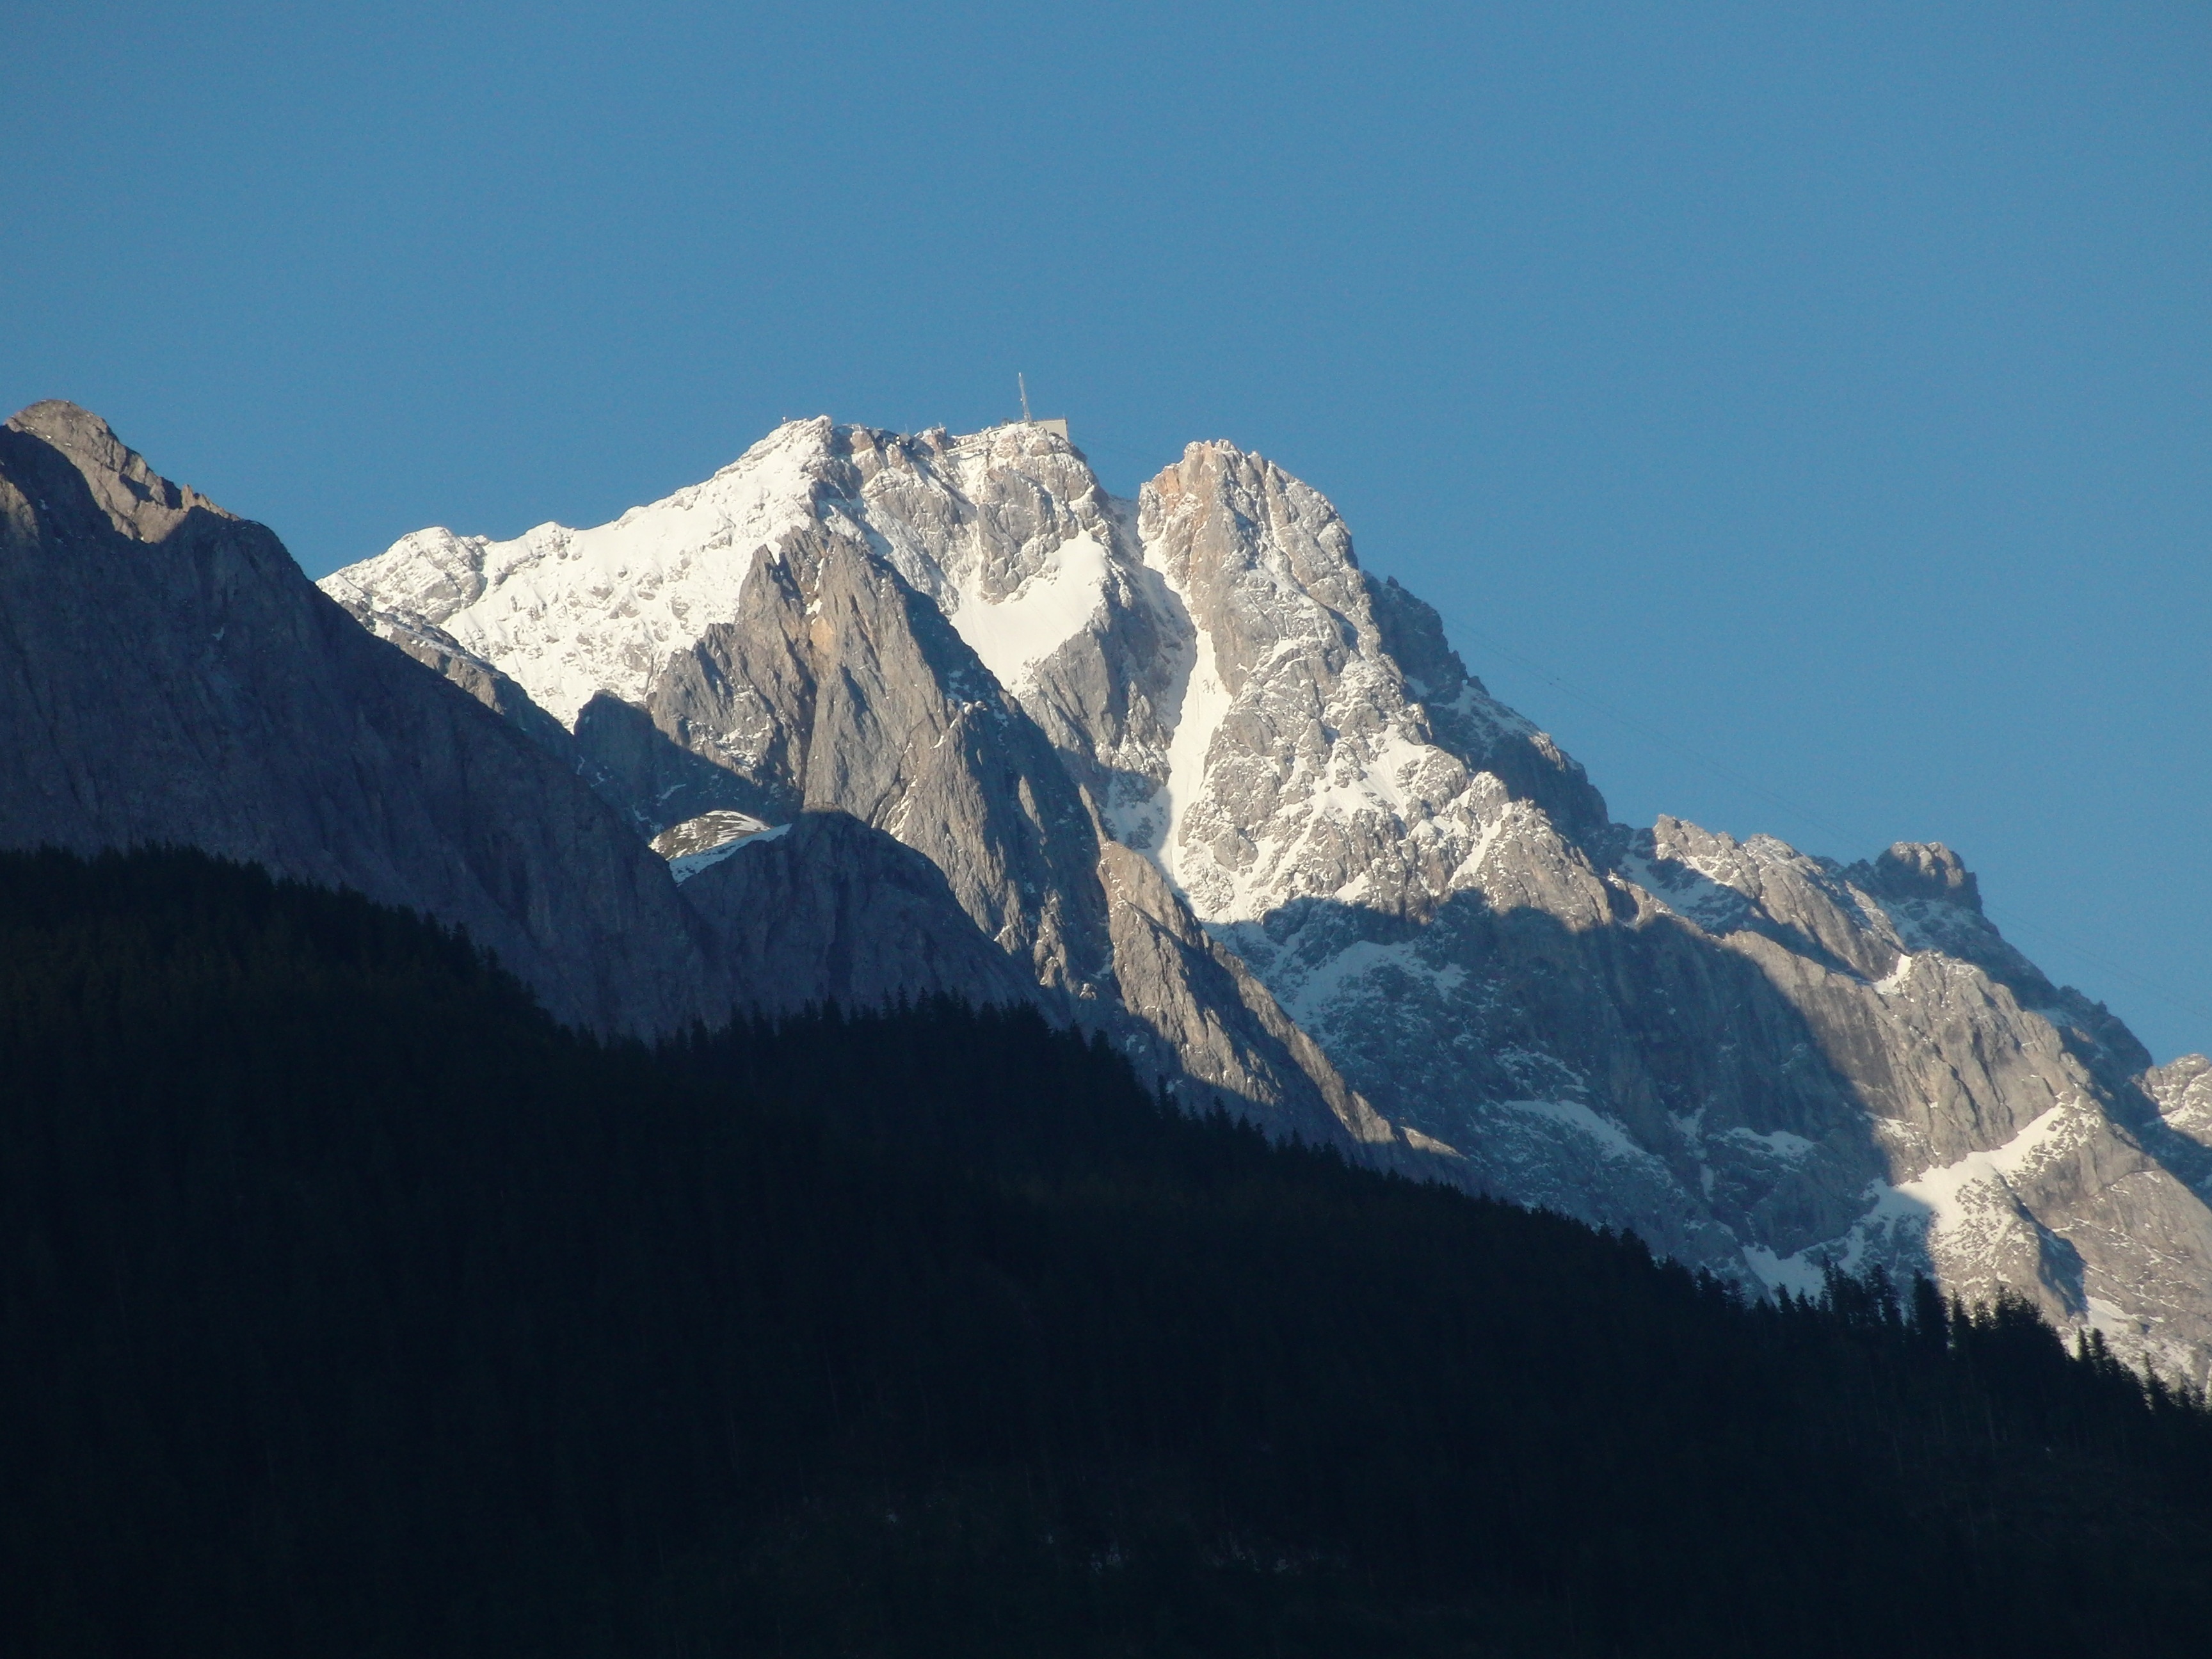
rock, mountain, snow, winter, mountain range, alpine, ridge, summit, mountain landscape, mountaineering, alps, plateau, zugspitze, bavaria, fell, cirque, distant view, landform, steinig, mountain pass, geographical feature, mountainous landforms